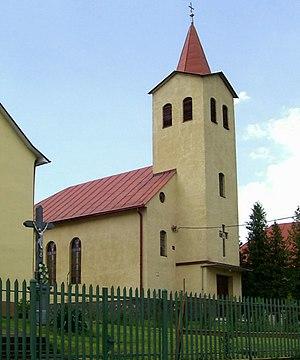
Čierne nad Topľou est un village de Slovaquie situé dans la région de Prešov.